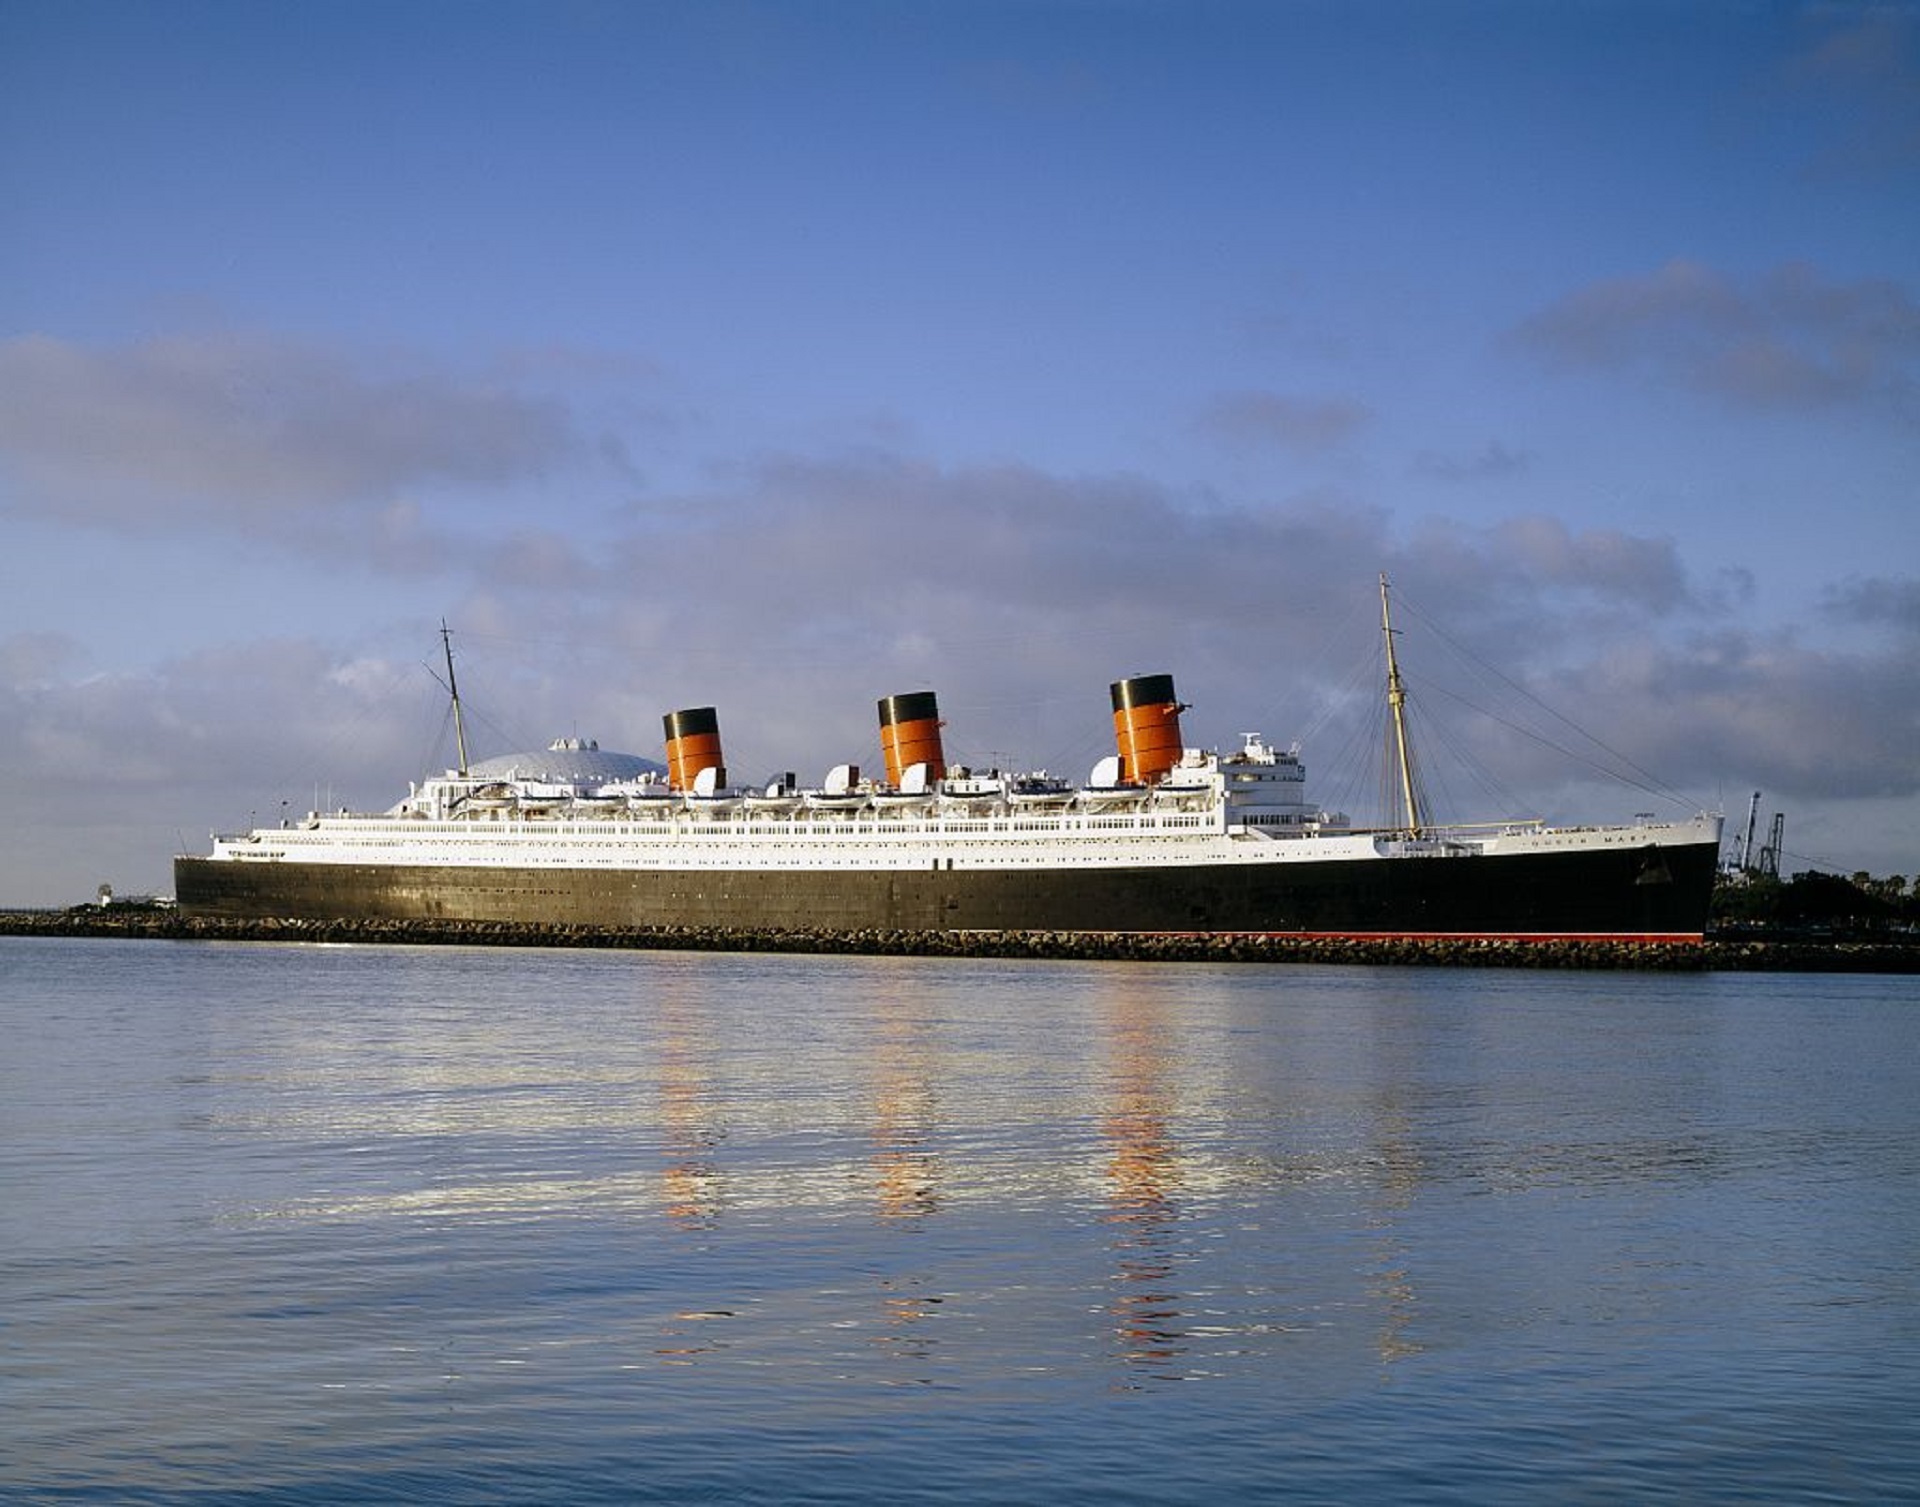
sea, coast, water, ocean, dock, pier, ship, vacation, vessel, vehicle, bay, harbor, port, tourism, cargo ship, waterway, cruise, ferry, nautical, hotel, channel, maritime, watercraft, liner, cruise ship, passenger ship, freight transport, ocean liner, tank ship, bulk carrier, queen mary